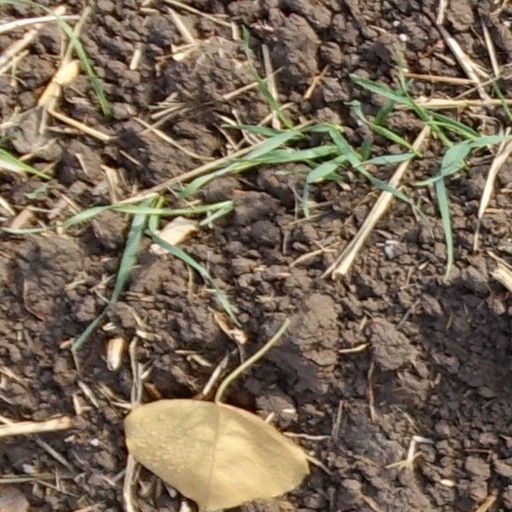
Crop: wheat